Paphiopedilum

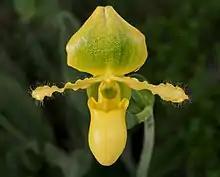
"Paphiopedilum" Pinocchio, hybrid of "Paphiopedilum primulinum" × "Paphiopedilum glaucophyllum"

The genus name "Paphiopedilum" was established by Ernst Hugo Heinrich Pfitzer in 1886; it is derived from Paphos (a city in Cyprus, a place sacred to Aphrodite. It was said she landed at the site when rose from the sea as her birth.) and Ancient Greek "pedilon" "slipper". No paphiopedilum occurs on Cyprus – at least not as the genus is understood today. But it was long mixed up with its Holarctic relative "Cypripedium", which grows in the Mediterranean region. "Paphiopedilum" was made a valid taxon in 1959, but its use has become restricted to eastern Asian species in our time.